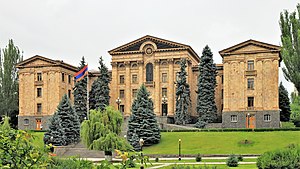
Armeniens parlament
Nationalforsamlingens bygning i Armenien
Armeniens Folkeforsamling er Armeniens parlament. Parlamentet fungerer som et etkammersystem. Der er 131 medlemmer, som vælges for en fireårig periode.